Del cuplé al tango

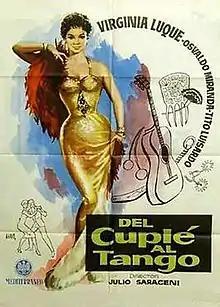

Del cuplé al tango is a 1958 Argentine film directed by Julio Saraceni and starring Virginia Luque and Tito Lusiardo.